Lucha libre

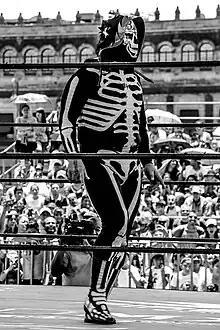
The new La Parka during an outdoor event in 2018

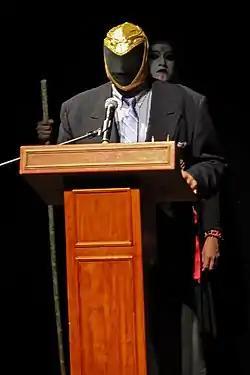
Tinieblas became a legendary figure in "lucha libre" through both in-ring appearances and his appearances in comic books and films. Tinieblas still wrestles occasionally and has appeared alongside his son Tinieblas II.

"Lucha libre" has crossed over into popular culture, especially in Mexico, where it is considered the most popular sport after soccer and boxing. Outside of Mexico, "lucha libre" has also crossed over into popular culture, especially in movies and television. Depictions of "luchadores" are often used as symbols of Mexico and Mexican culture in non-Spanish-speaking cultures.